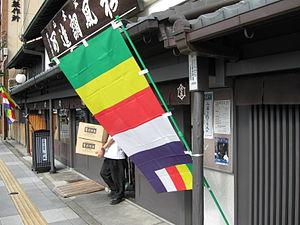
Le drapeau bouddhique fut conçu en 1884-85 par le Colombo Comitee sur suggestion de Henry Steel Olcott et adopté par la Fédération mondiale du bouddhisme en 1950. Depuis, il est largement utilisé dans tous les pays bouddhistes et flotte sur les temples et à l'occasion des manifestations religieuses.